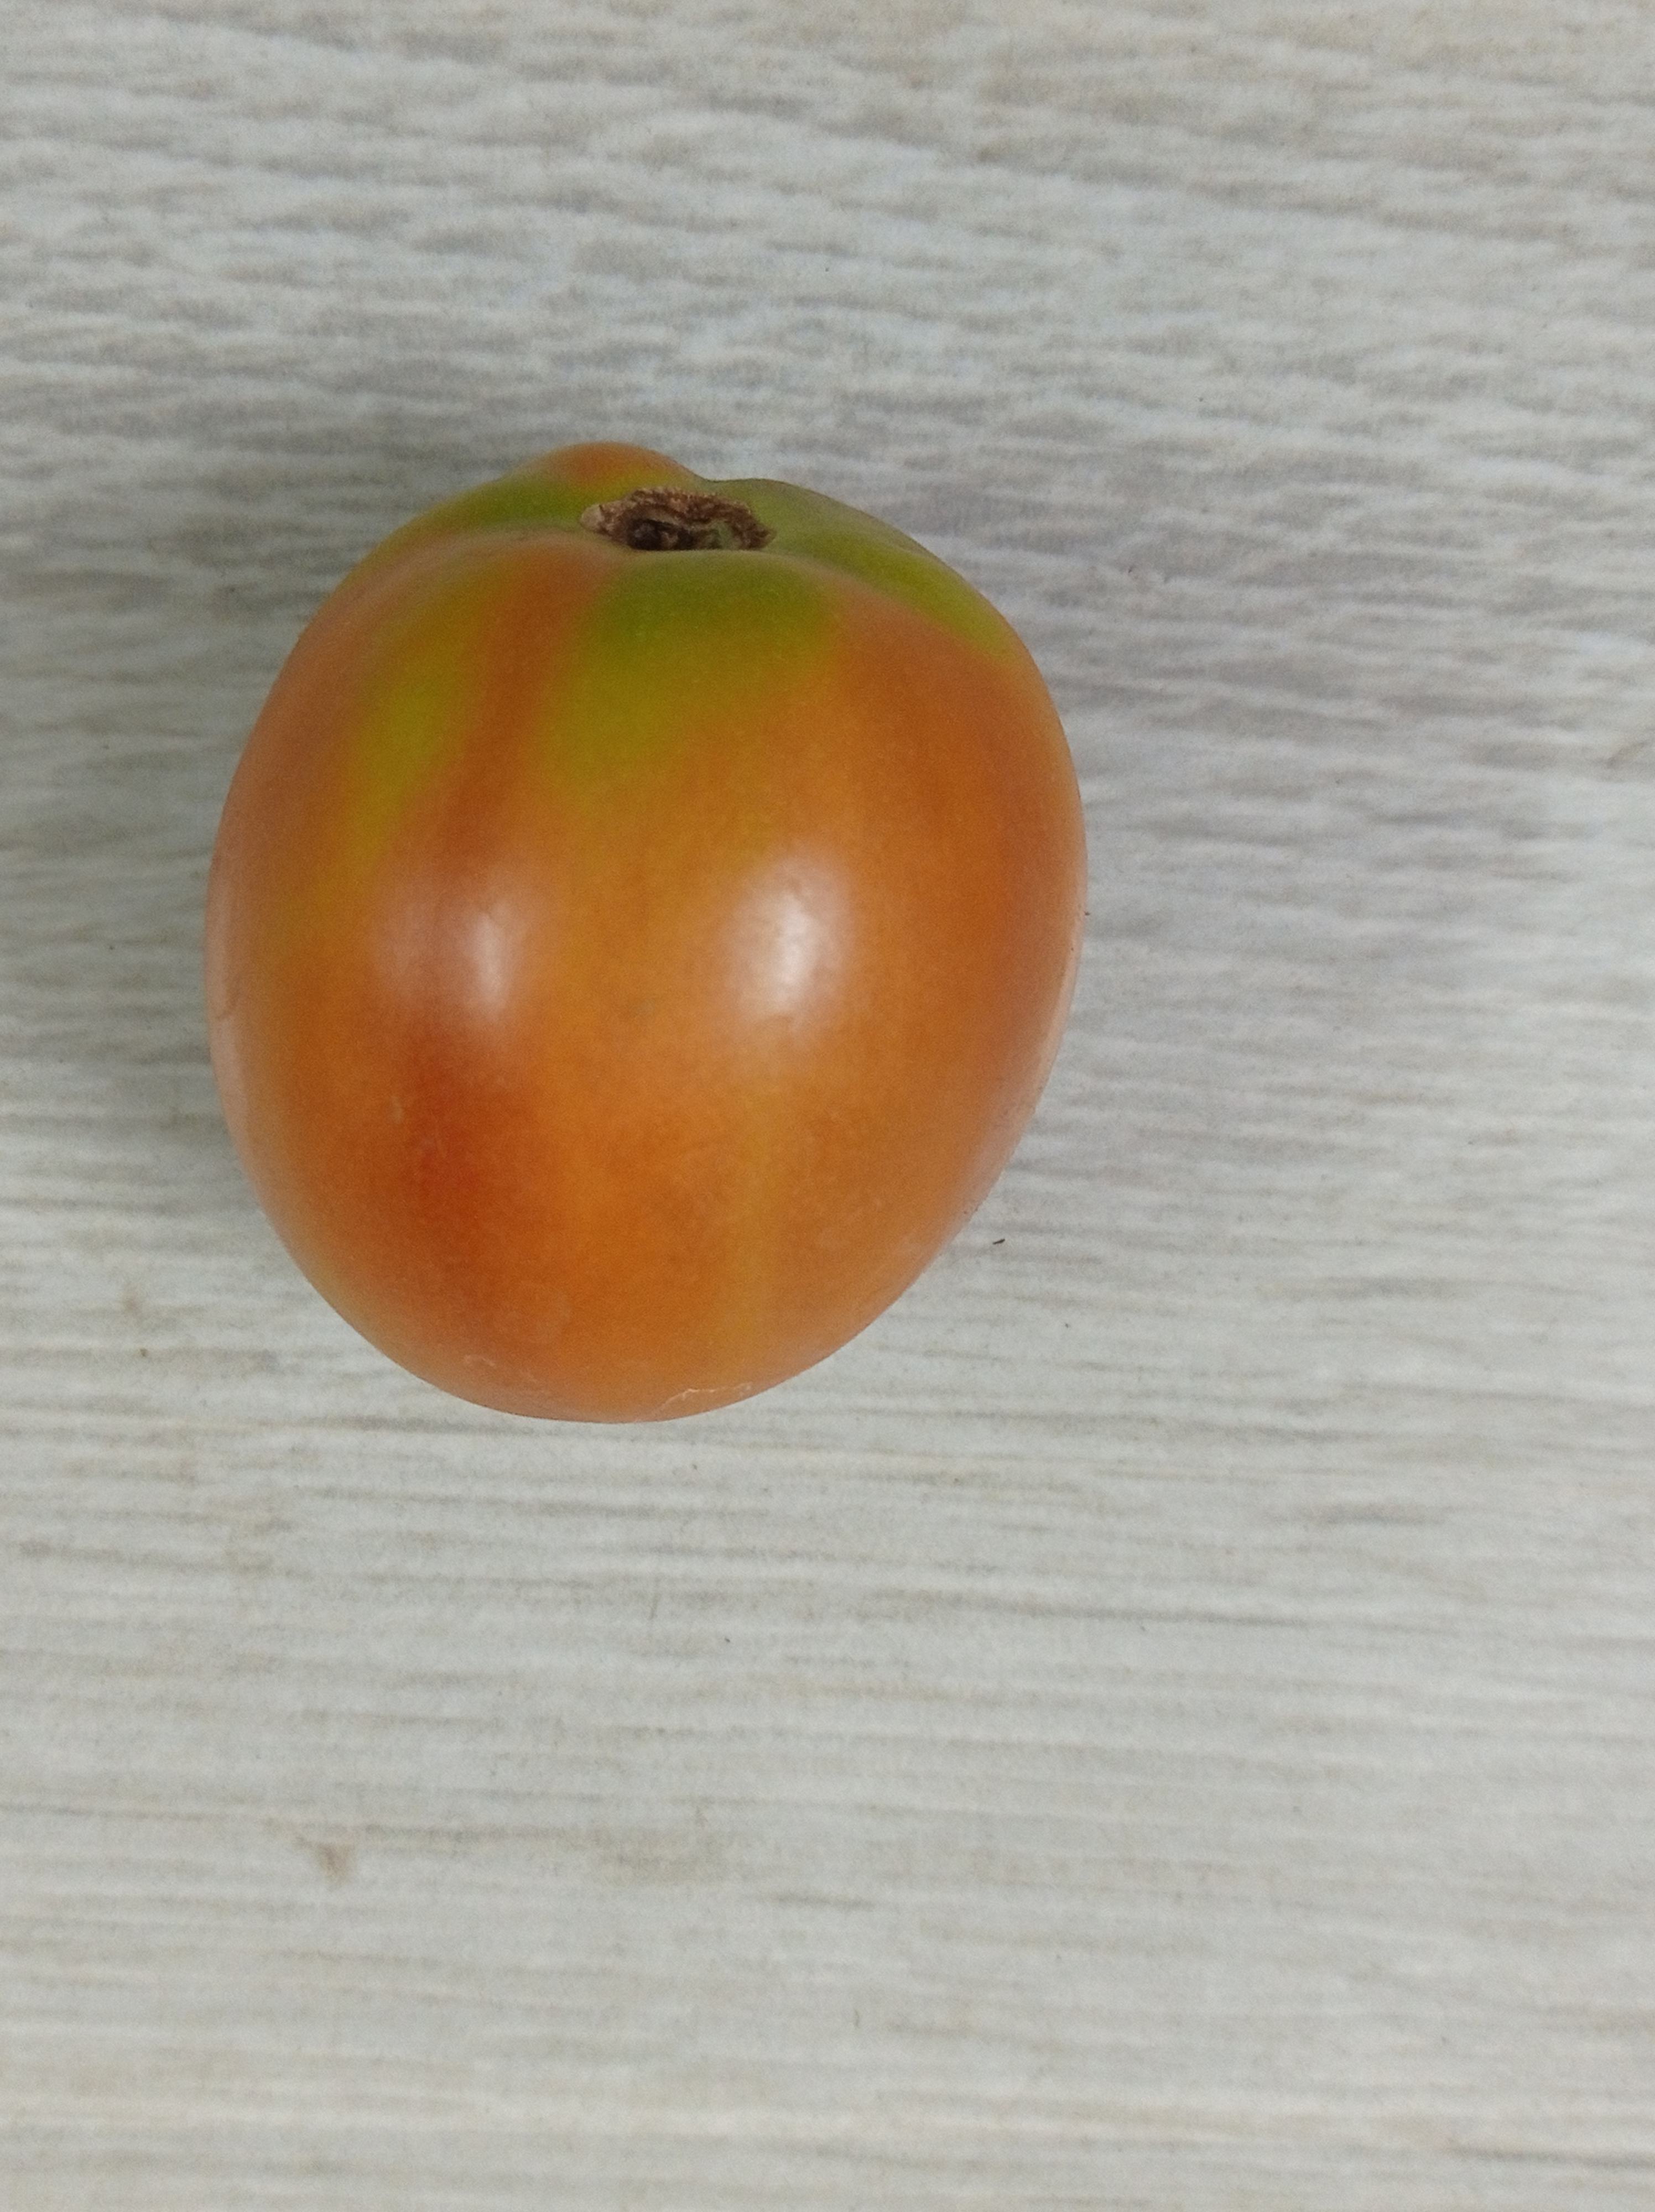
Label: Fresh